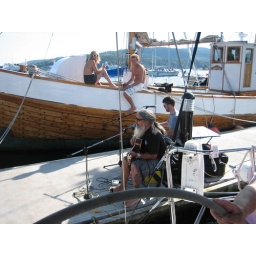
In the background is the wooden sail boat that was built in 1932!